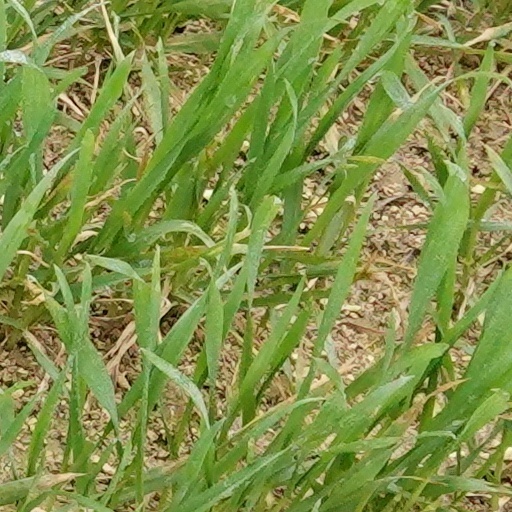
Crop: wheat